1st Battalion, 6th Marines

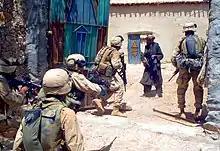
U.S. Marines from Alpha Co., Battalion Landing Team 1st Bn., 6th Marines, startle the owner of a compound who refused to open his door for a search during Operation EL DORADO 2004.

During the Battle of Tarawa, the 6th Marines was the V Amphibious Corps' floating reserve. The assault waves stormed ashore on 20 November 1943 but ran into stiff opposition. Casualties were so heavy that the entire division reserve was committed on the first day. The 6th Marines was ordered ashore the following morning. The 1st and 3rd Battalions landed across Betio's Green Beach and were ordered to drive the length of the island, the 2nd Battalion was used as a blocking force on nearby Bairiki Island. Betio was declared secure after 76 bloody hours. The 1st and 3rd Battalions were re-located to a new rest camp in Hawaii, but the 2nd Battalion stayed on to clear the rest of the atoll. The 6th Marines suffered 355 casualties (99 dead, 256 wounded) and received a Presidential Unit Citation for its actions on Tarawa.